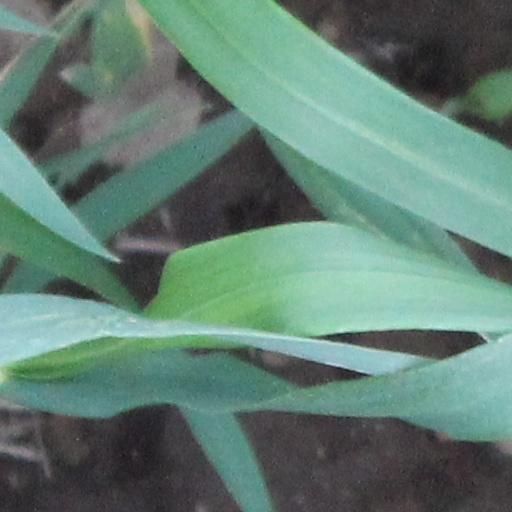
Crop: wheat